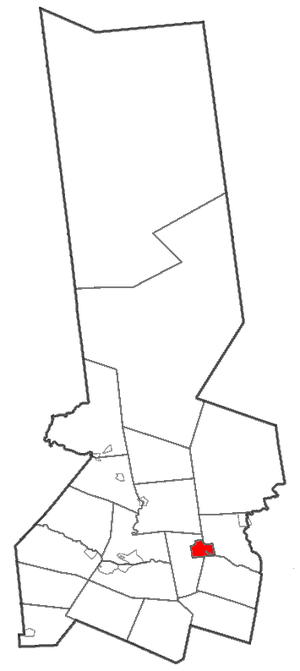
Little Falls est une ville située dans le comté de Herkimer, dans l’État de New York, aux États-Unis.